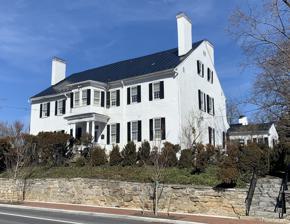
Building: Daniel Morgan House
Country: United States of America
Year built: 1786
Historic house in Virginia, United States United States historic place Daniel Morgan House U.S. National Register of Historic Places U.S. Historic district Contributing property Virginia Landmarks Register Daniel Morgan House, February 2022 Show map of Virginia Show map of the United States Location 226 Amherst St., Winchester, Virginia Coordinates 39°11′11″N 78°10′09″W / 39.18639°N 78.16917°W / 39.18639; -78.16917 Area .75 acres (0.30 ha) Built 1786 ( 1786 ) , c. 1800, c. 1820, c. 1885, c. 1890, c. 1915 Architectural style Late Georgian NRHP reference No. 12001274 VLR No. 138-0018 Significant dates Added to NRHP February 5, 2013 Designated VLR December 13, 2012 Daniel Morgan House , also known as the George Flowerdew Norton House, Boyd House, and Sherrard House, is a historic home located at Winchester, Virginia . It is a 2 + 1 ⁄ 2 -story, seven-bay, 17 room, Late Georgian style brick dwelling. It has a side-gable roof and paired double interior chimneys. The oldest section was built about 1786 for George Flowerdew Norton, and the western stuccoed brick wing was built for Daniel Morgan (1736–1802) about 1800. A brick kitchen, built about 1820 is attached to the north side of the dwelling and two-story addition, constructed about 1885, is attached to the northwest corner of the house. A one-room addition was added to the eastern side about 1890, and a second-story room was built above the back porch about 1915. Also on the property is a contributing coursed stone retaining wall (c. 1900). It was added to the National Register of Historic Places in 2013. It is located in the Winchester Historic District . Gen.Daniel Morgan died in this house on July 6, 1802. The house then was the home of his daughter. References